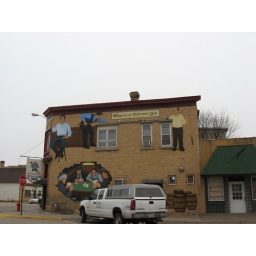
This is full view of the mural on side of a bar/apartment building. Uncle harry is in yellow shirt on right side of mural.